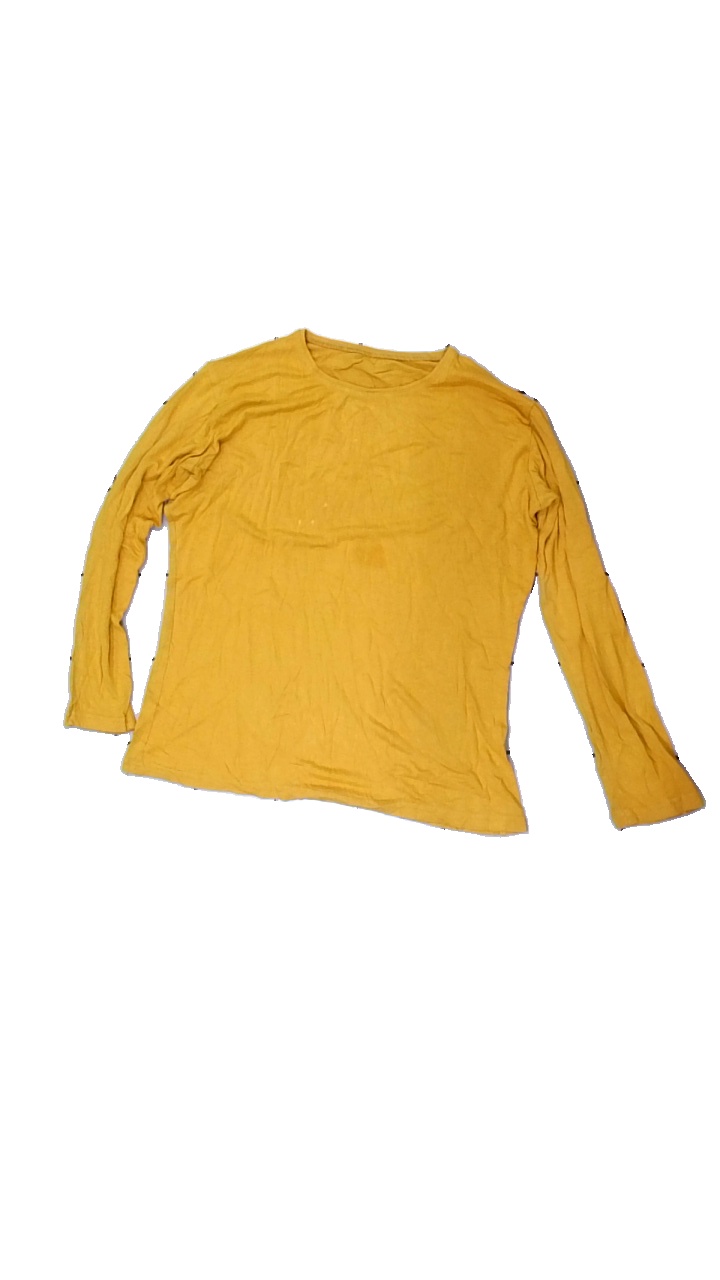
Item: Top (Ladies)
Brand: Missing
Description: gul långärmad tröja med fläckar fram och mycket nopprig över hela
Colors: Yellow
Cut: Regular
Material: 100% viscose
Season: All
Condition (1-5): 1
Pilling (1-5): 1
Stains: Minor
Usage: Export
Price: <50